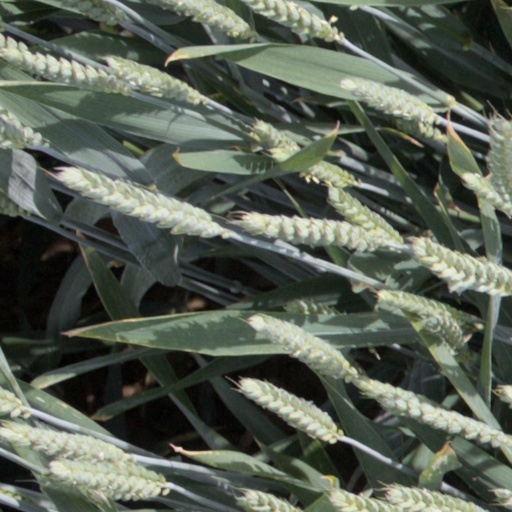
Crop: wheat